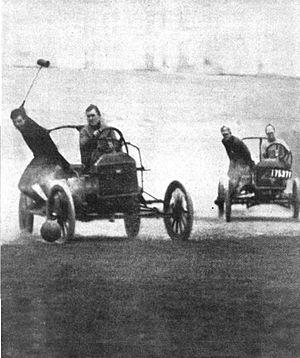
L'auto-polo est un sport similaire au polo, joué sur des automobiles au lieu de chevaux. Inventé au début du XXᵉ siècle aux États-Unis, il y connaît son apogée pendant les décennies 1910 et 1920, avant de décliner rapidement dans les années 1930.